Brooks Memorial Library

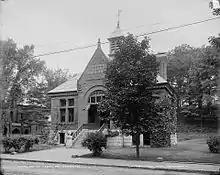
Brooks Library, Brattleboro, Vermont. Detroit Publishing Company, 1905.

Brooks Memorial Library is a public library in the municipality of Brattleboro, Vermont. The library was founded in 1887. The current head librarian is Starr LaTronica who joined the library in December 2015. The library is part of the Catamount Library Network, which provides a unified library system for over a dozen Vermont libraries.